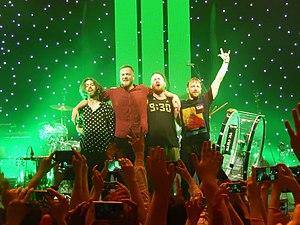
Imagine Dragons est un groupe de rock alternatif américain, originaire de Las Vegas, dans le Nevada. Imagine Dragons est formé en 2008 alors que le chanteur Dan Reynolds est à l'université Brigham Young. Le groupe compte au total 4 albums.
La chronologie du rock, présente les principaux événements de ce genre musical et des différents courants qui en sont issus.